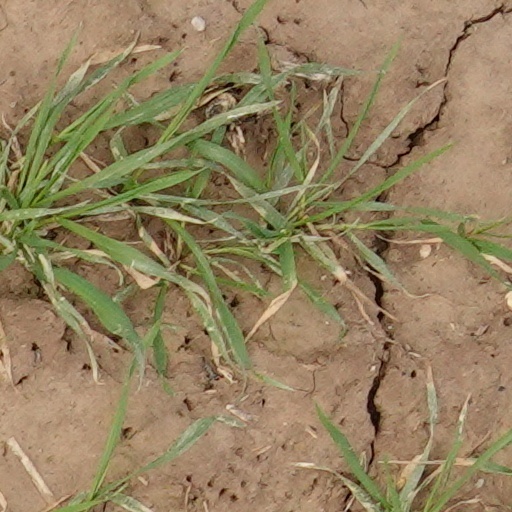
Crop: wheat